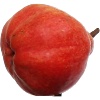
Label: Pear Red 1